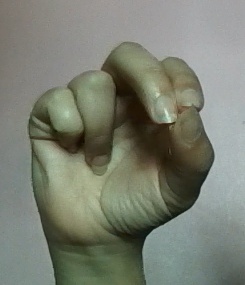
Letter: gaaf